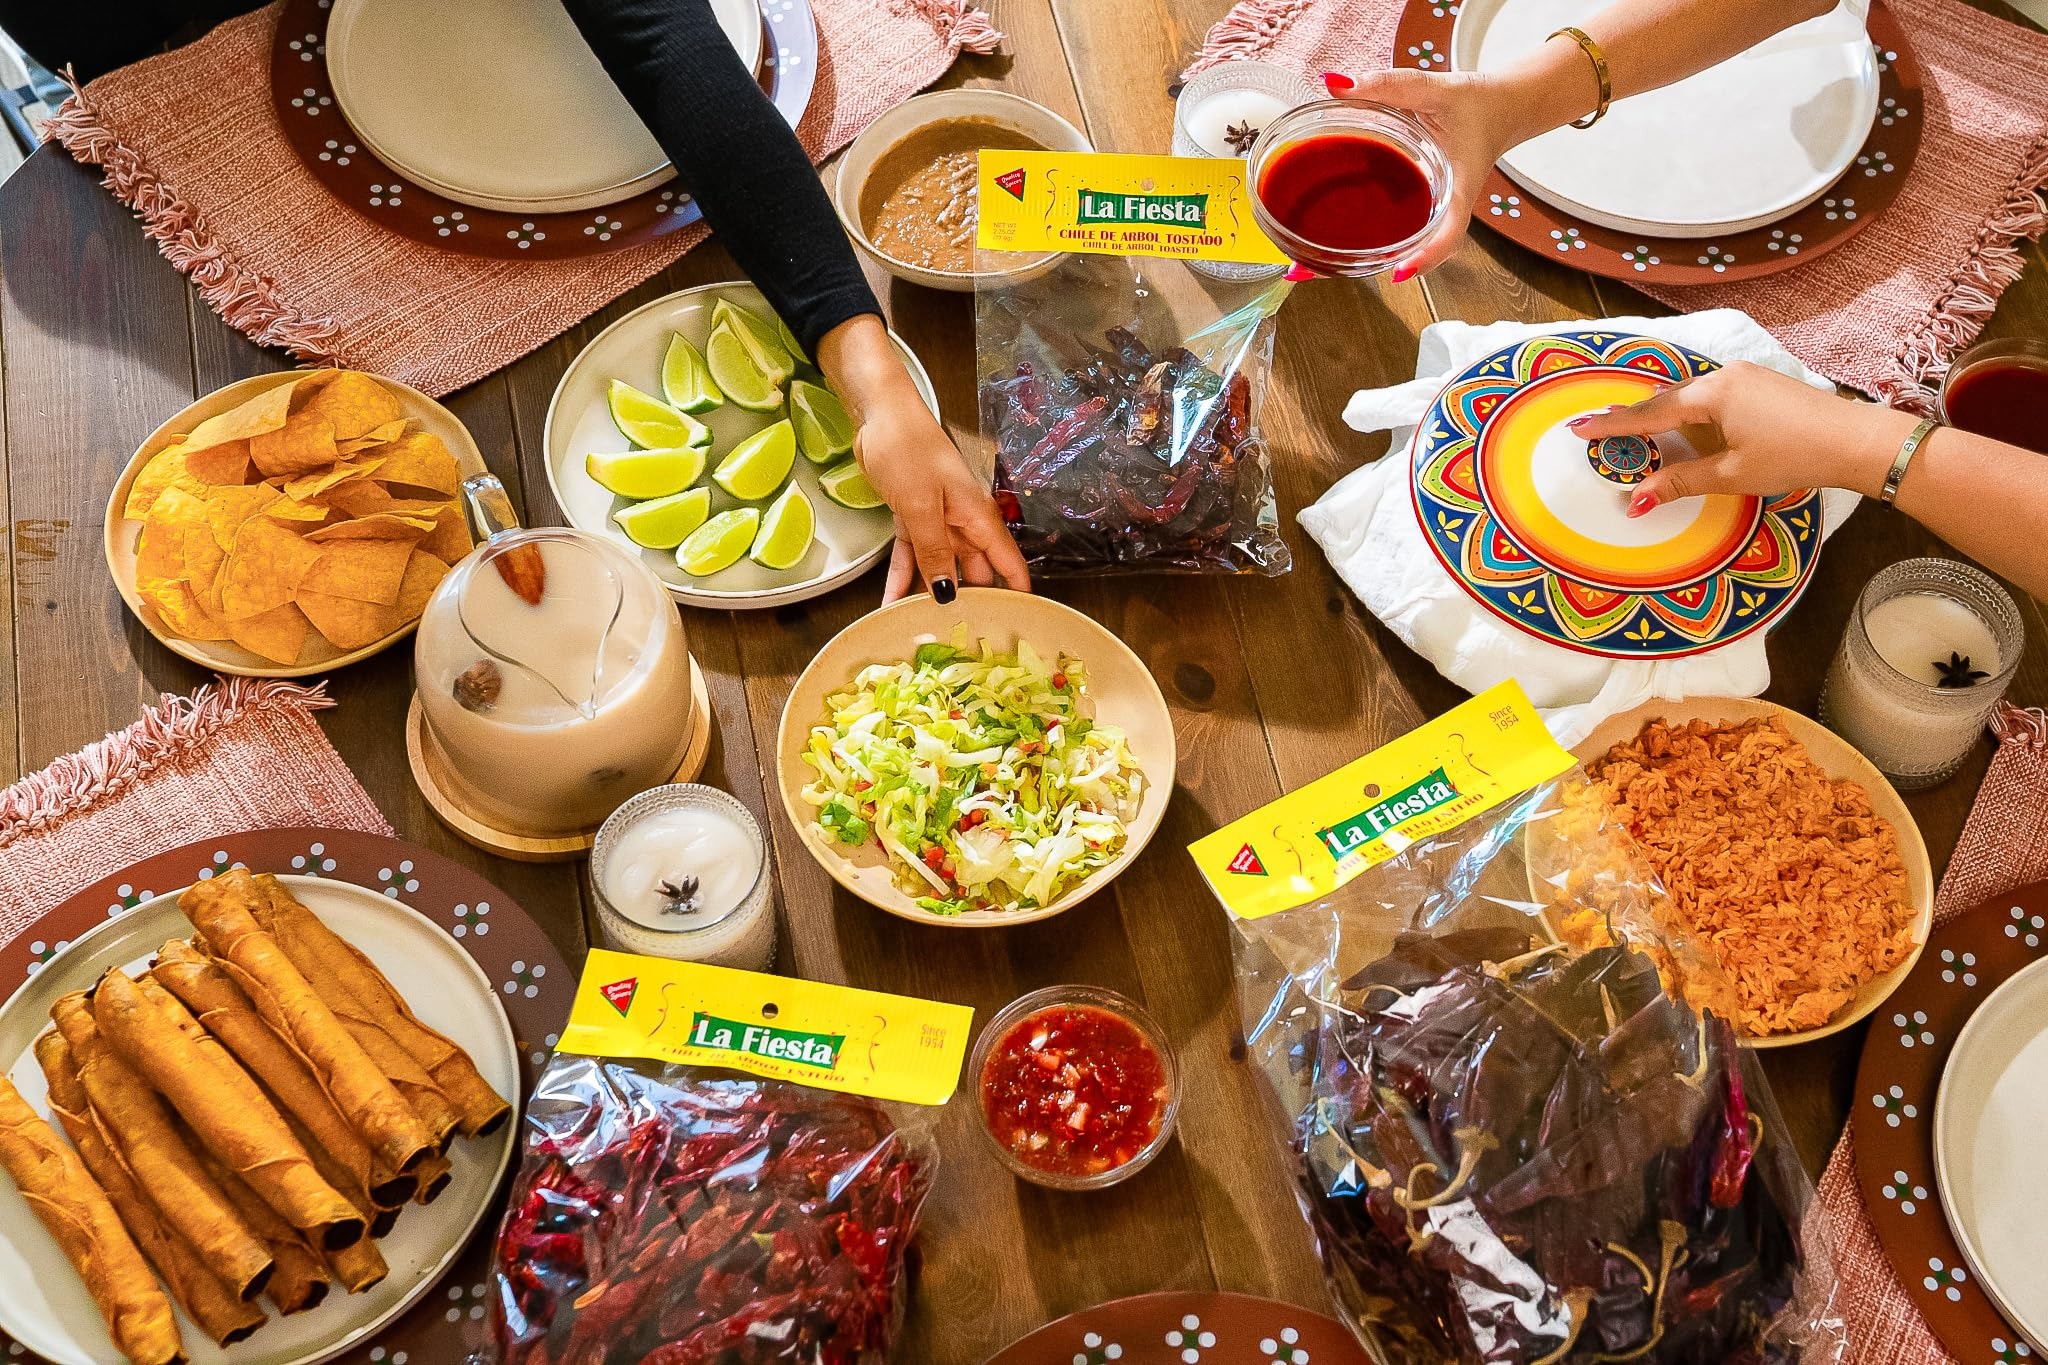
Item Name: La Fiesta Pasilla Ancho Dried Whole Chile Pods, 8 oz Bag – Rich, Smoky Flavor for Moles, Enchiladas, and Tamales – Authentic Flavor – Trusted Since 1954
Bullet Point 1: RICH & SMOKY: La Fiesta Pasilla Ancho Entero chiles (dried poblano chiles) offer a mild heat with complex smoky, sweet, and earthy notes, perfect for adding depth to traditional Latin American dishes like moles, enchiladas, and stews.
Bullet Point 2: ABUELA APPROVED SINCE 1954: For generations, La Fiesta has been the go-to for bringing that real Latin sabor to your favorite dishes. Straight from abuela’s cocina to kitchens everywhere, these are the aromas and flavors you know and love.
Bullet Point 3: TRADITIONAL LATIN FLAVORS: La Fiesta herbs, spices, and chiles packs your dishes with that bold, authentic Latin sabor that we all crave. Whether it’s a weeknight dinner or a big fiesta con la familia, La Fiesta turns any dish into something unforgettable.
Bullet Point 4: VERY MILD HEAT: Pasilla chiles are considered to be very mild, scoring between 250 to 1000 Scoville Heat Units.
Bullet Point 5: HOW TO USE: Use to add smoky flavor to classic Mexican dishes including mole poblano, chile rellenos, enchiladas and tamales. Use in marinades and adobos to add deep, earthy flavors to your favorite carne asada and al pastor recipes.
Value: 8.0
Unit: Ounce

Price: 5.98